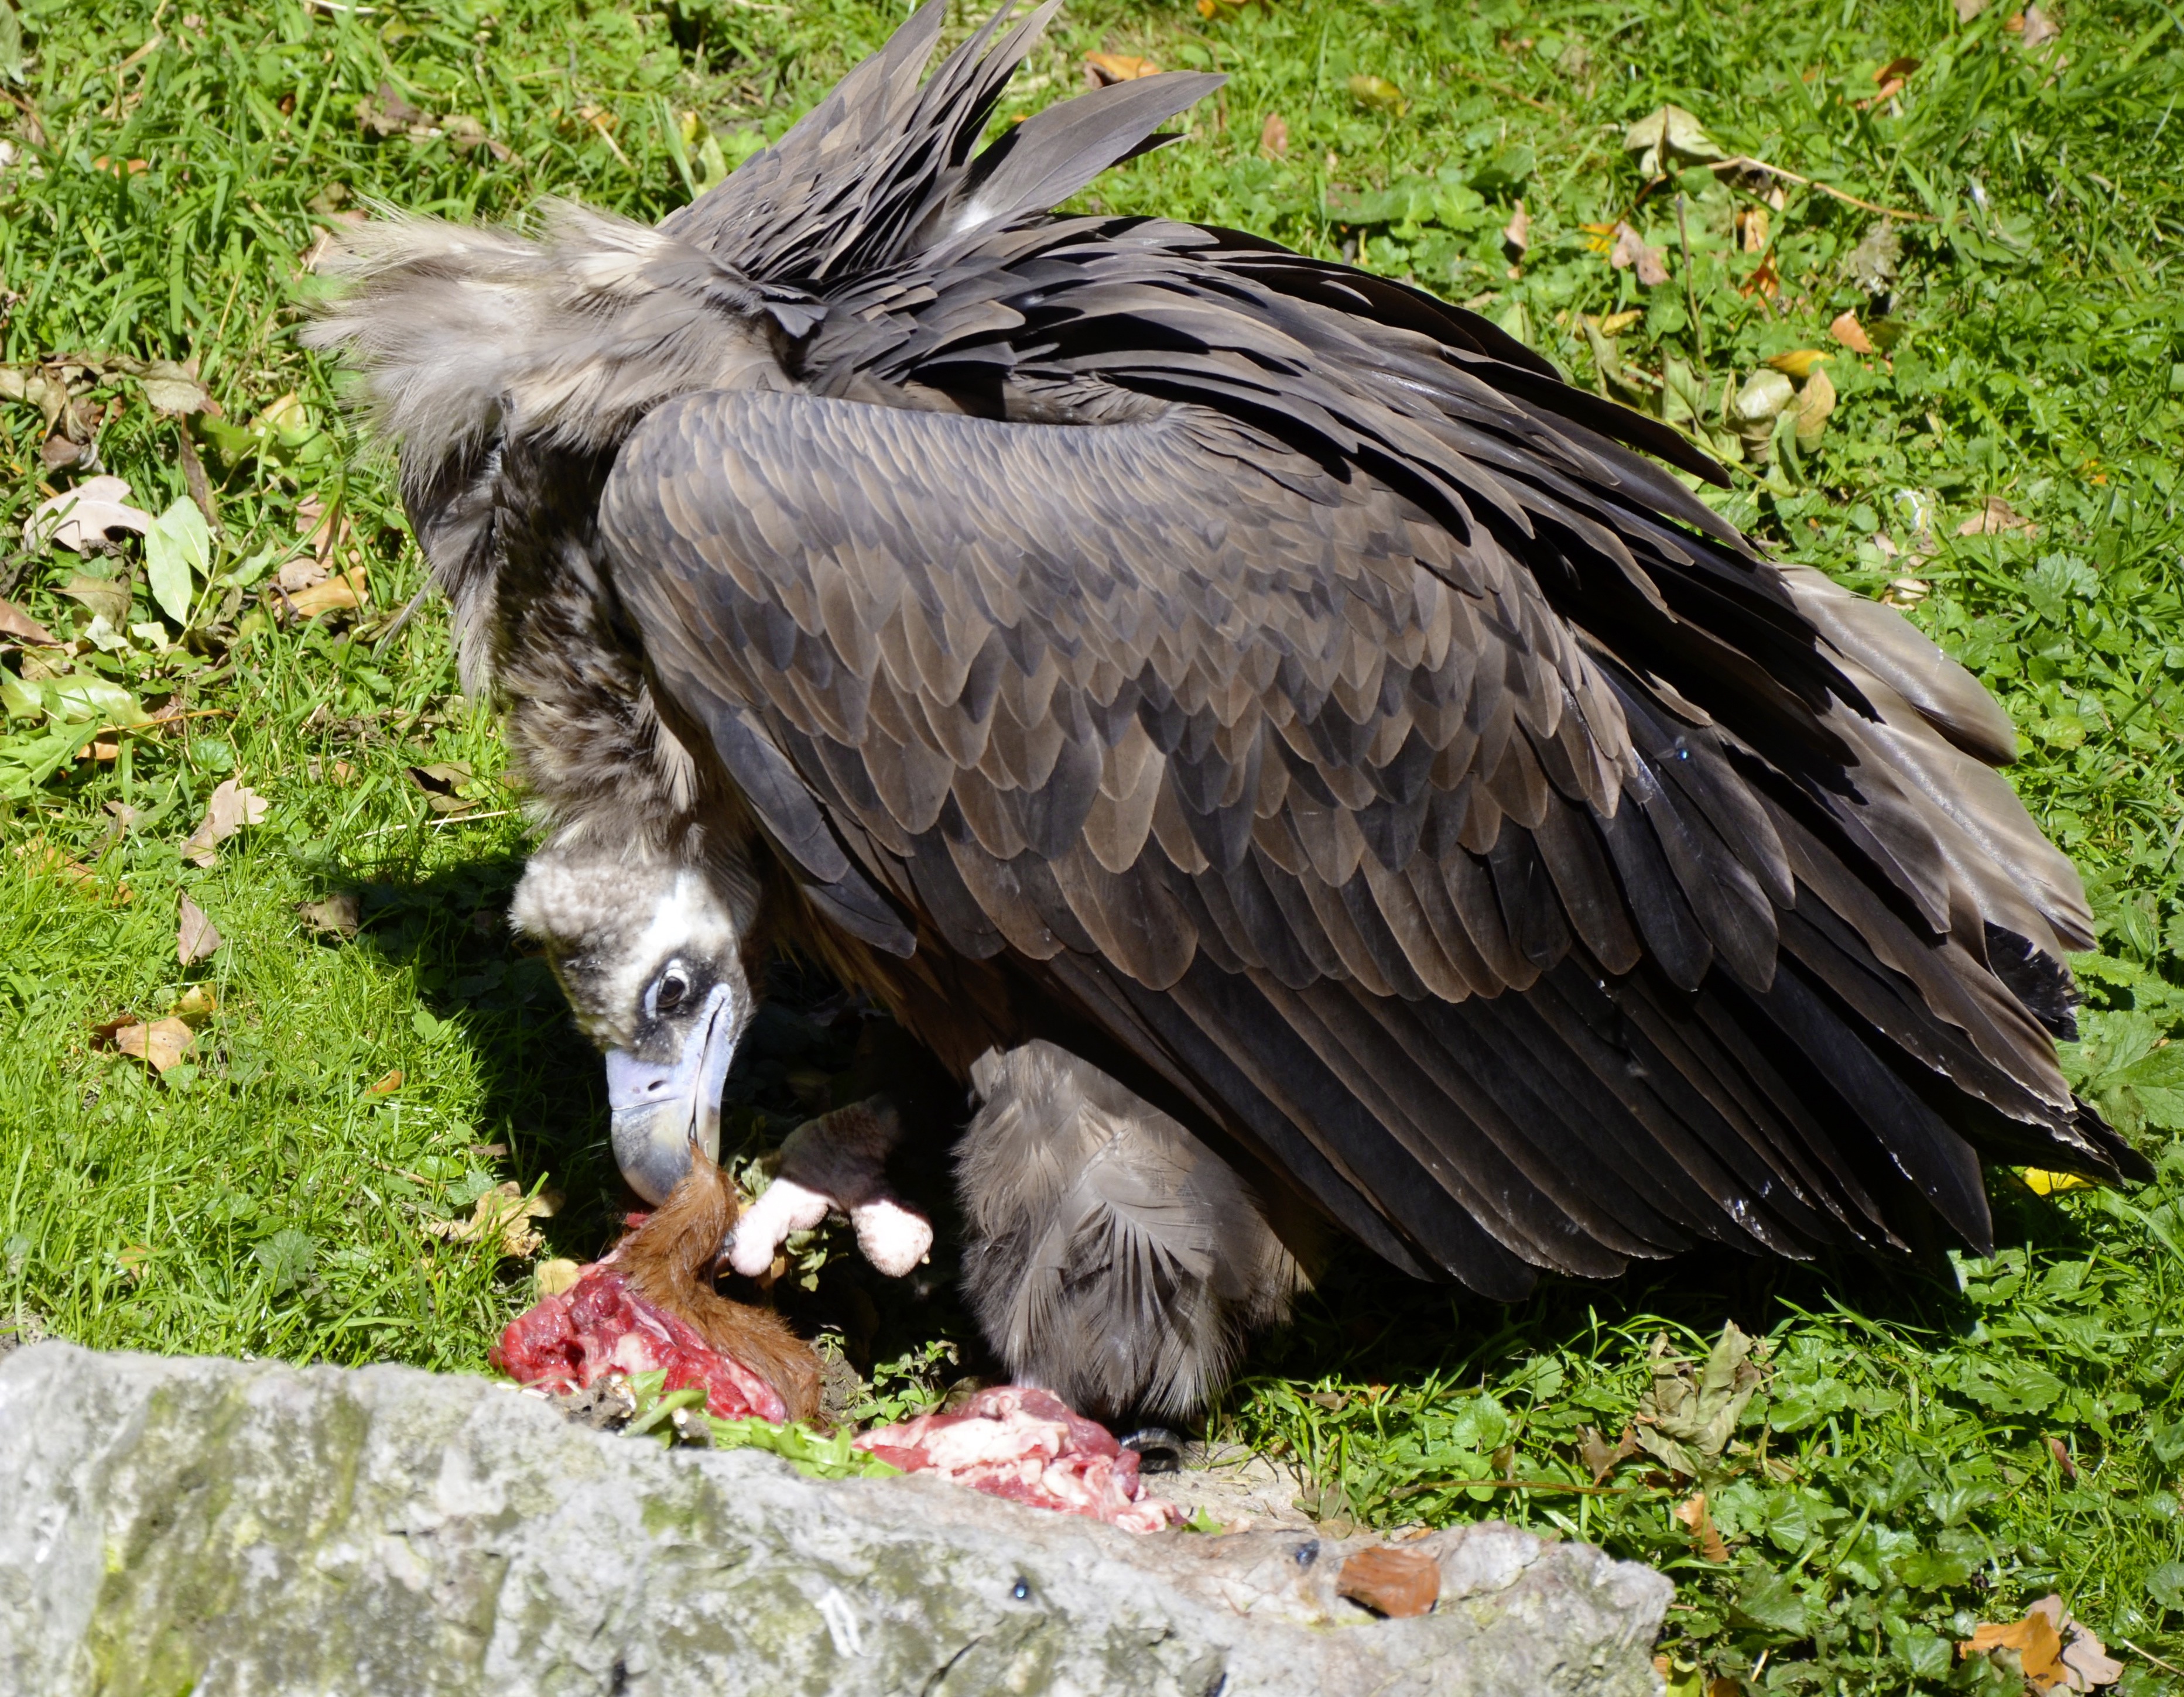
bird, wing, wildlife, zoo, spring, beak, eagle, meat, fauna, raptor, bird of prey, vertebrate, bill, vulture, animal portrait, scavengers, black vulture, fresen